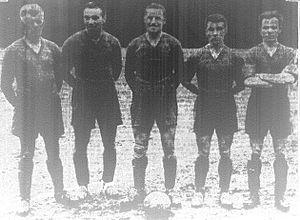
Champions de la National Challenge Cup, les Stix, Baer and Fuller. Apparaissent sur la photographie
La Lamar Hunt U.S. Open Cup est une compétition américaine créée en 1914, alors sous le nom de National Challenge Cup, ouverte à toutes les équipes de soccer des États-Unis. Tous les clubs amateurs et professionnels peuvent y participer. En 1999, la Fédération des États-Unis de soccer qui organise la coupe honore Lamar Hunt, l'un des pionniers du soccer professionnel en Amérique du Nord en changeant le nom du tournoi en Lamar Hunt U.S. Open Cup, dénomination actuellement utilisée. Jusqu'en 1979, le trophée remis au vainqueur est la Dewar Cup, retirée à cette date en raison de sa dégradation et est aujourd'hui conservée au National Soccer Hall of Fame. Malgré tout, le nom du vainqueur est toujours gravé chaque année sur le trophée.